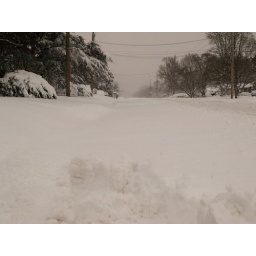
The road in front of my house - one lane only